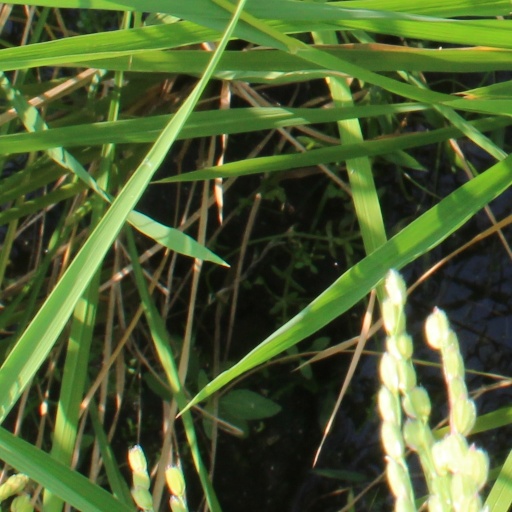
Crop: rice